Document Object Model

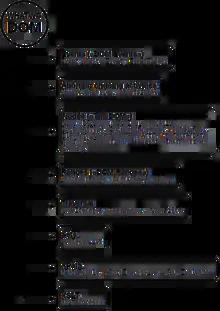
WHATWG DOM

The W3C DOM Working Group published its final recommendation and subsequently disbanded in 2004. Development efforts migrated to the WHATWG, which continues to maintain a living standard. In 2009, the Web Applications group reorganized DOM activities at the W3C. In 2013, due to a lack of progress and the impending release of HTML5, the DOM Level 4 specification was reassigned to the HTML Working Group to expedite its completion. Meanwhile, in 2015, the Web Applications group was disbanded and DOM stewardship passed to the Web Platform group. Beginning with the publication of DOM Level 4 in 2015, the W3C creates new recommendations based on snapshots of the WHATWG standard.